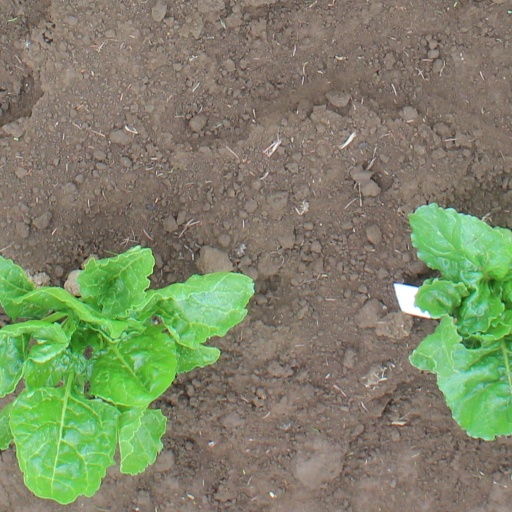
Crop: sugar beet